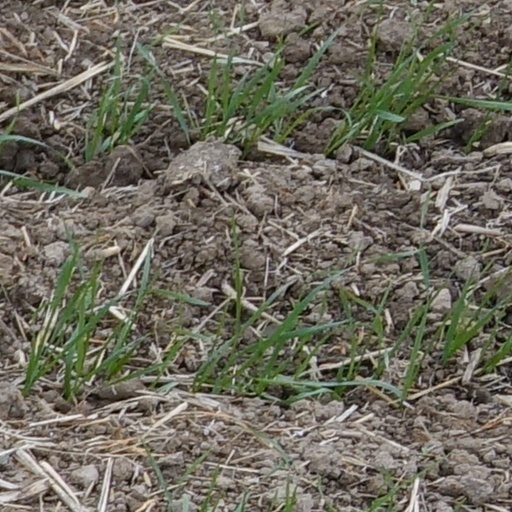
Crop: wheat